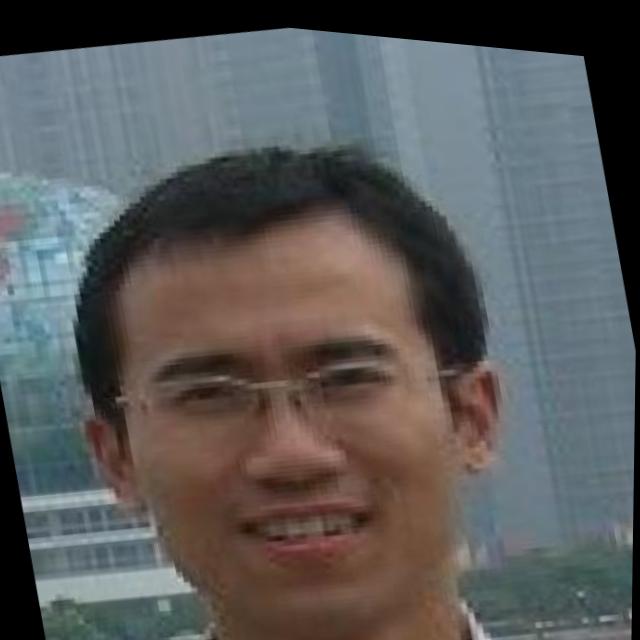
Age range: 21-44